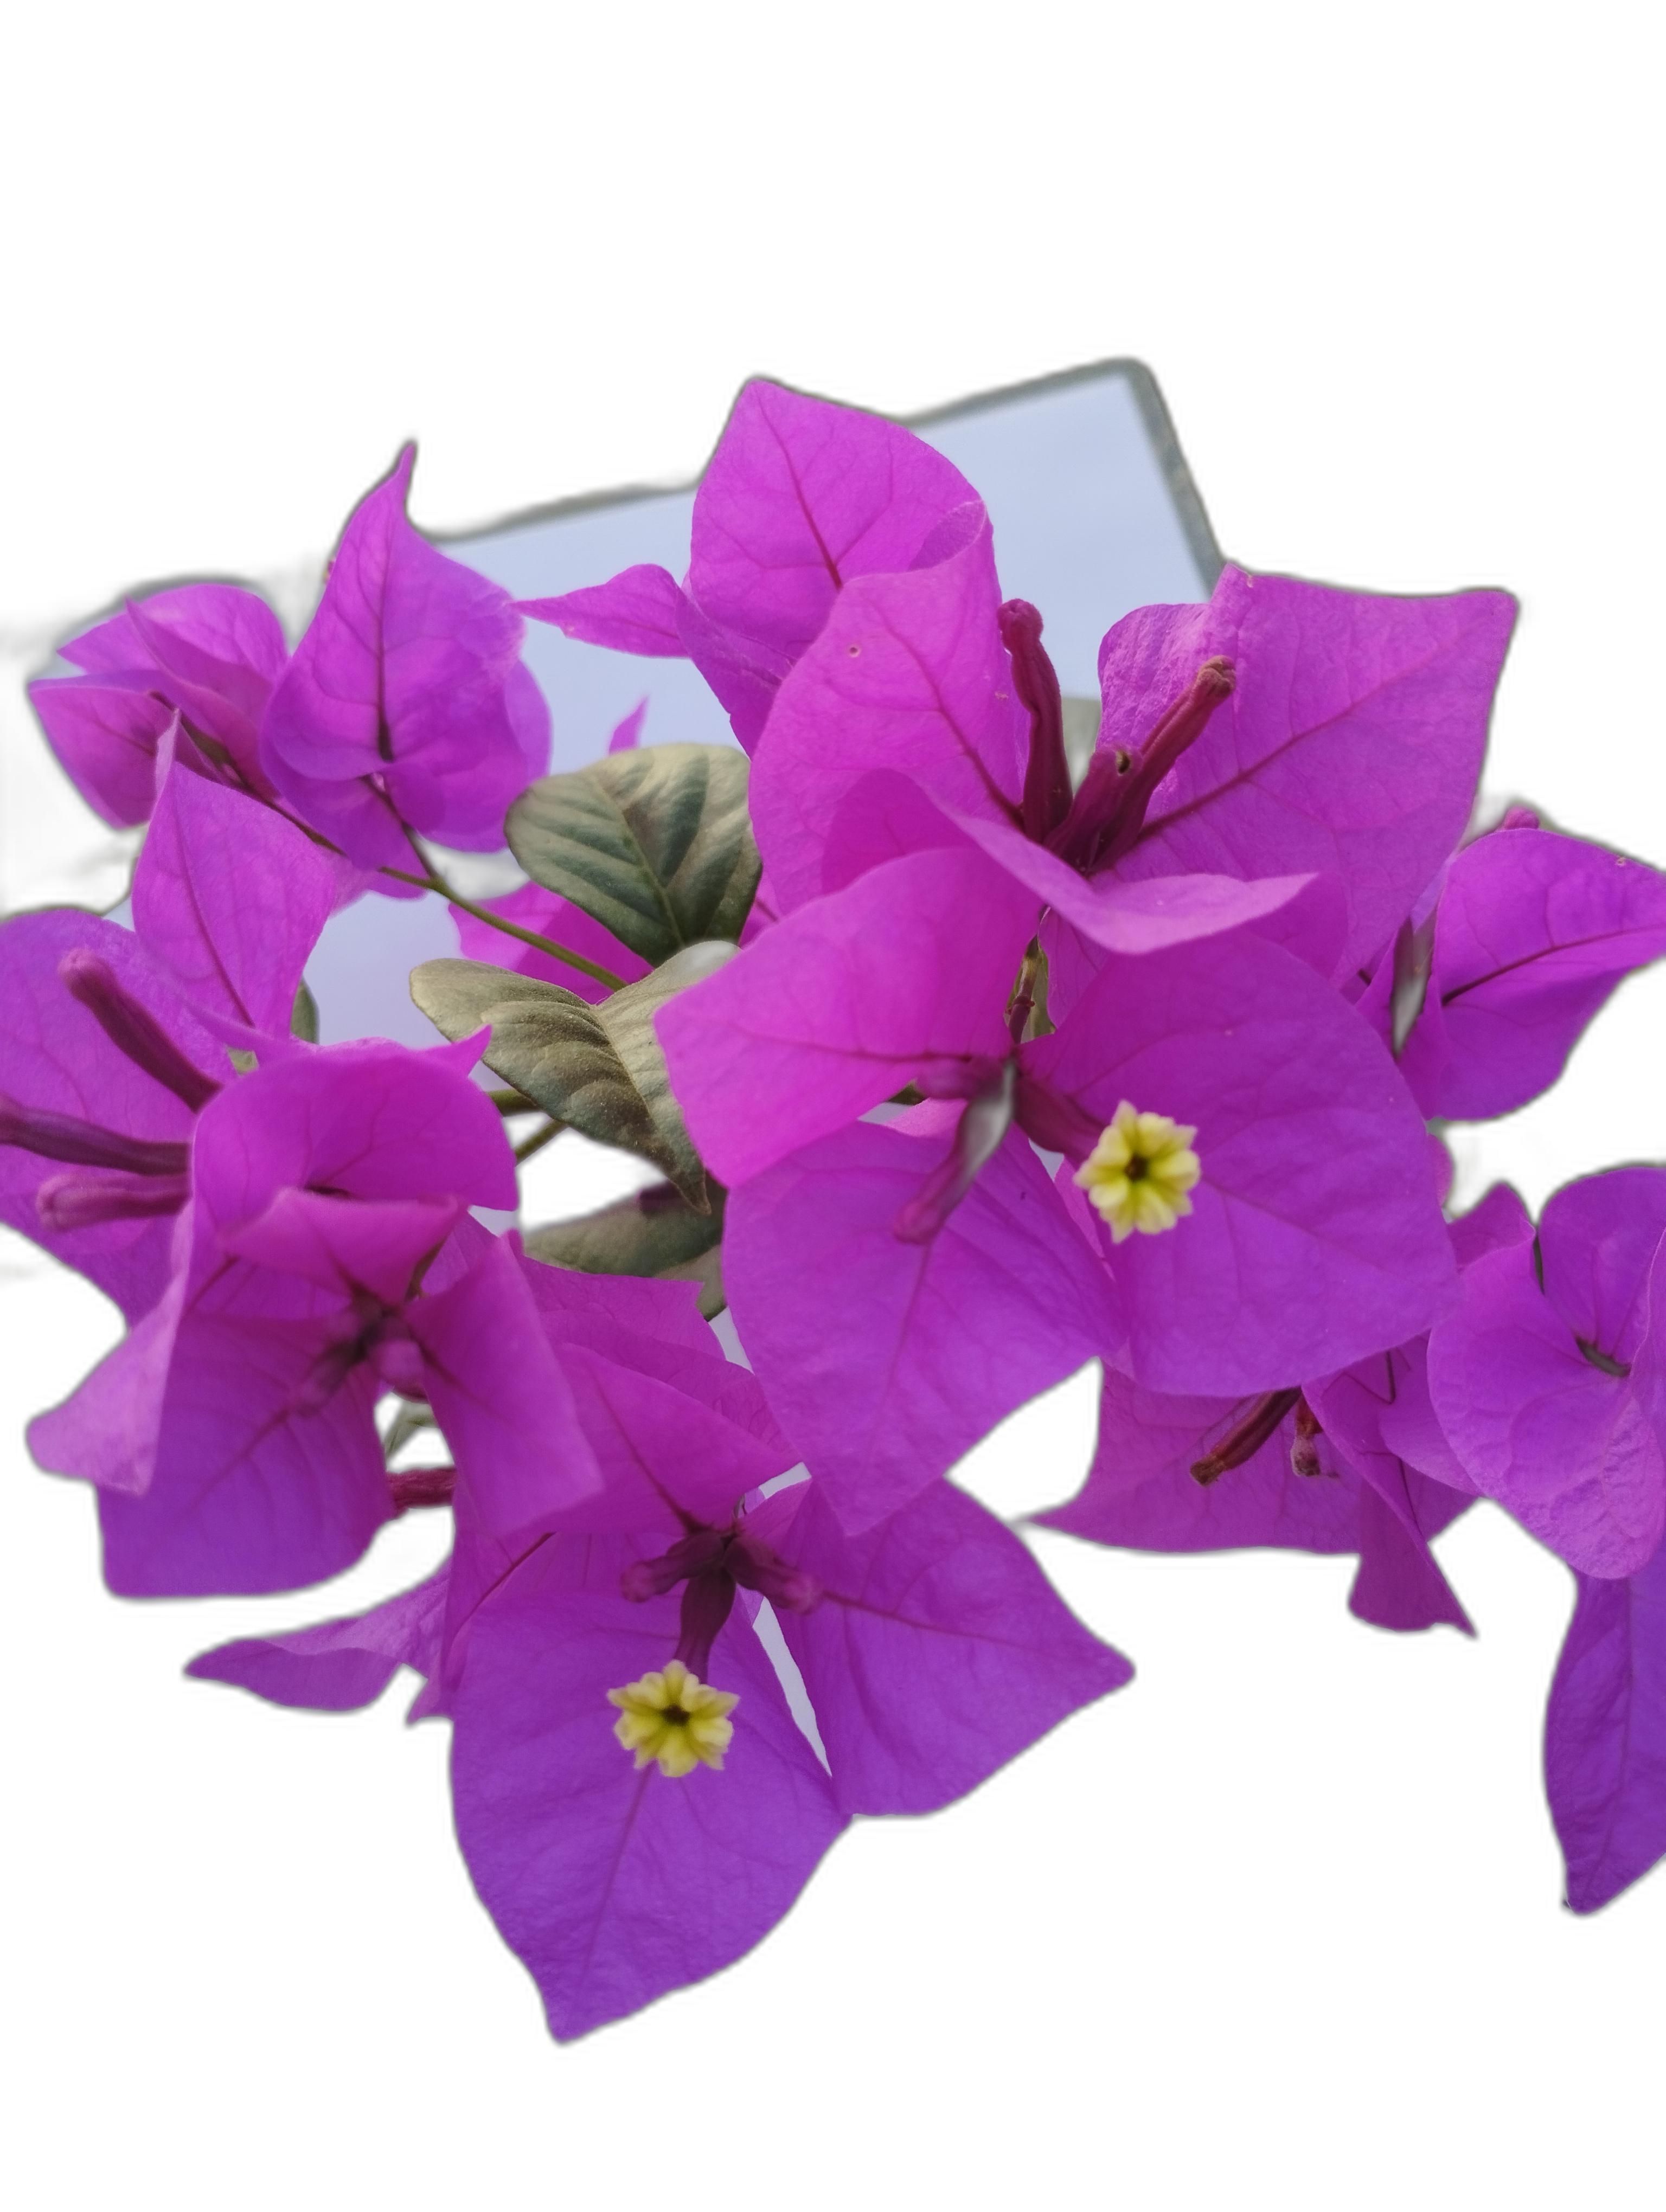
Label: Bougainvillea